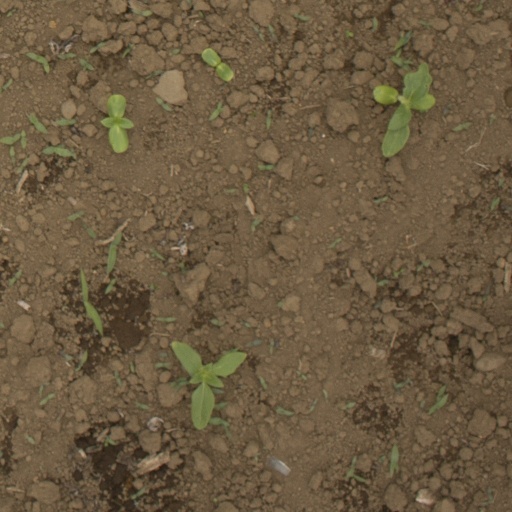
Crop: Jerusalem artichoke